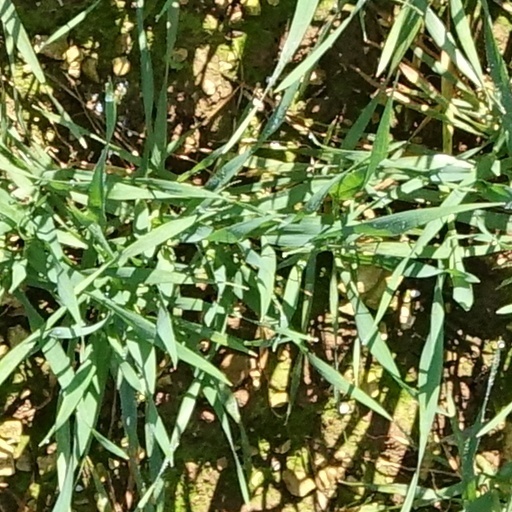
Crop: wheat